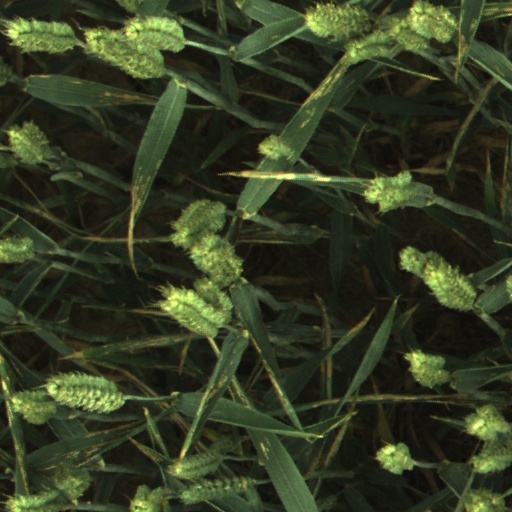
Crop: wheat